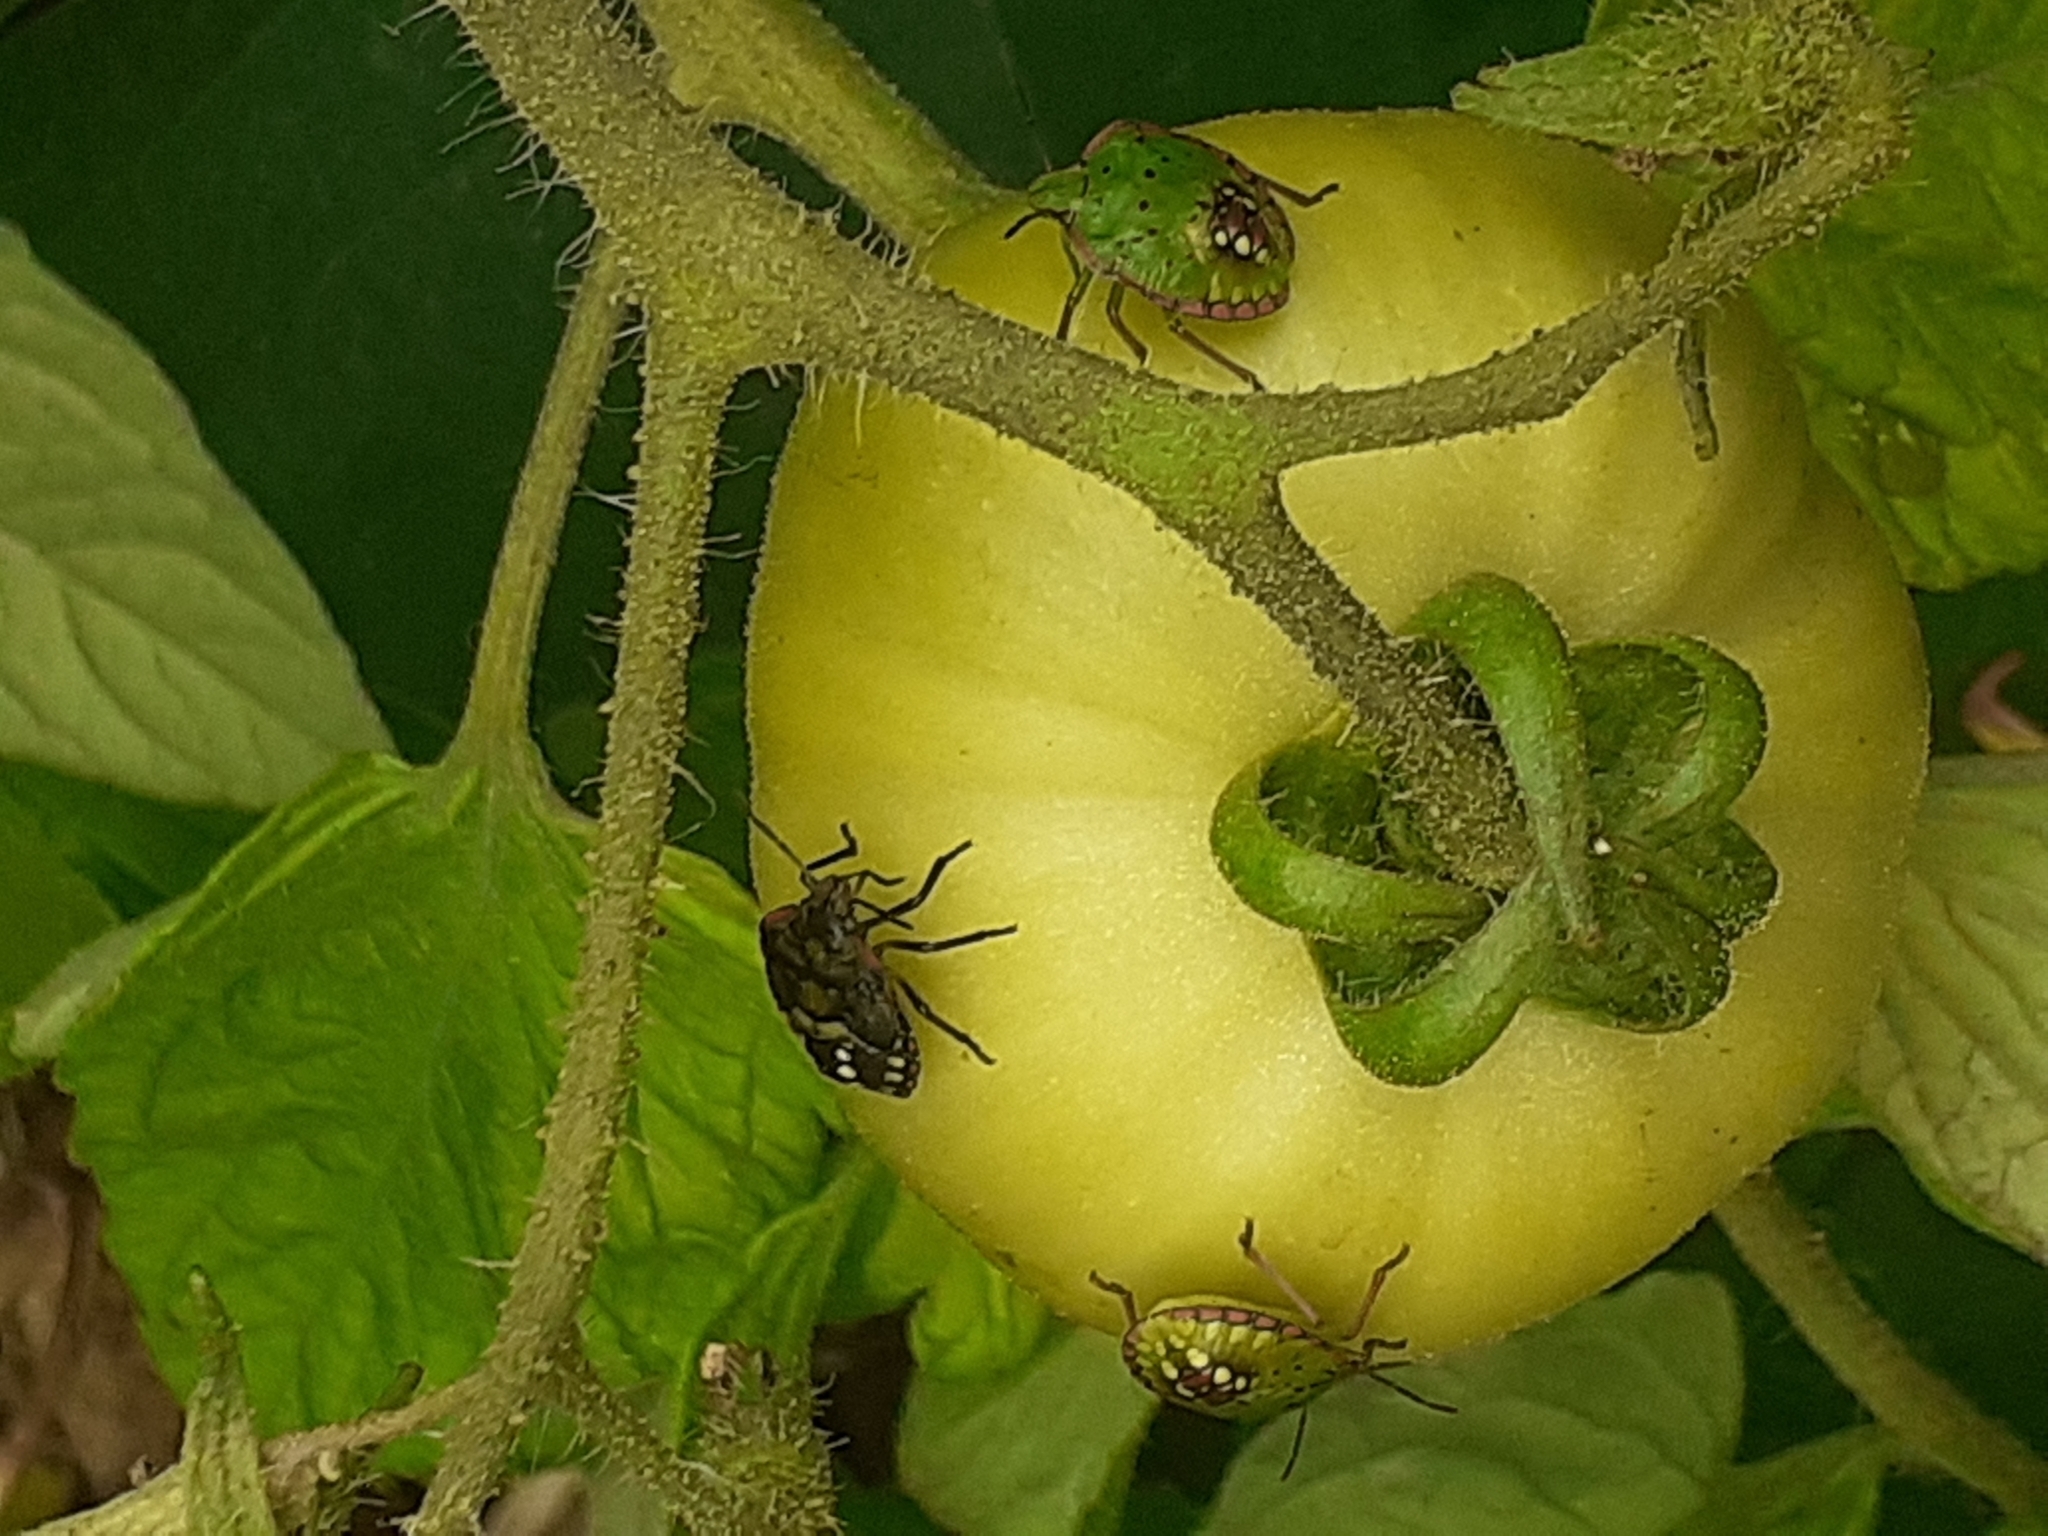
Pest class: stink_bug